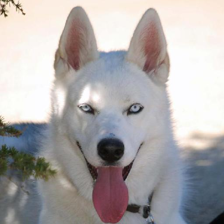
Label: animals